Question: Please indicate a possible affordance area of the hold_book that can be used for holding
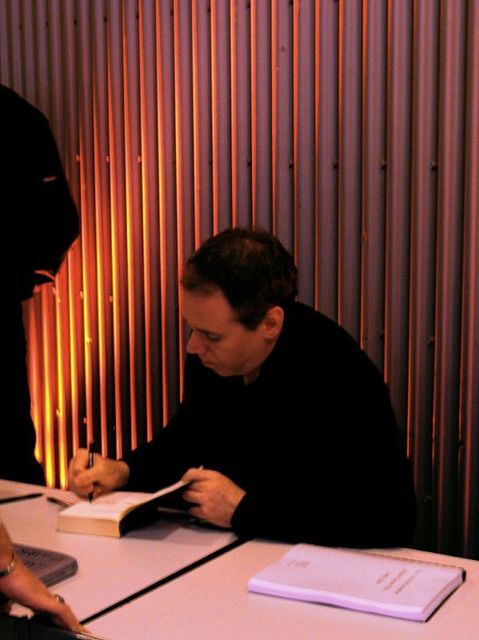
Answer: [47.921, 453.333, 205.114, 537.544]